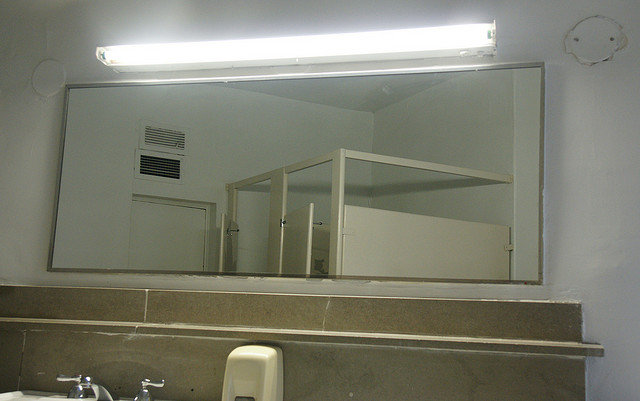
user: Given an image and a question. Answer the question in a short answer. Question: Is this public or personal? Short Answer:
assistant: public